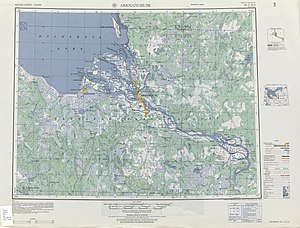
Dvinabugten
Kort over Dvinabugten fra 1954. Kortets originale målestok: 1:250.000
Dvinabugten er en bugt på sydsiden af Hvidehavet i Arkhangelsk oblast i Rusland. Den er en af fire store bugter i Hvidehavet, de andre er Mesenbugten, Onegabugten og Kandalaksjabugten.